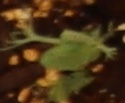
Label: Field Pea